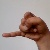
The image shows a hand gesture representing the letter 'J' in Indian Sign Language.